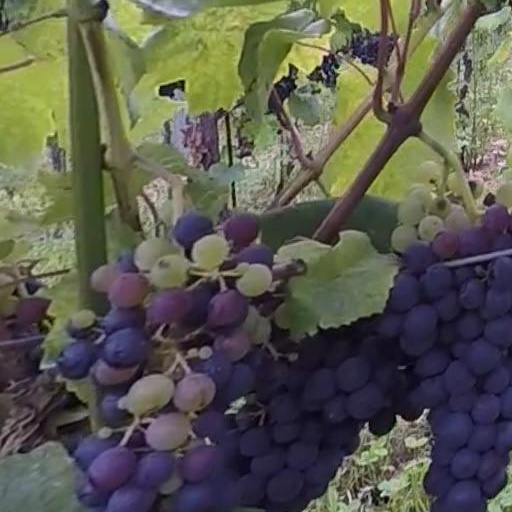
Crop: grape